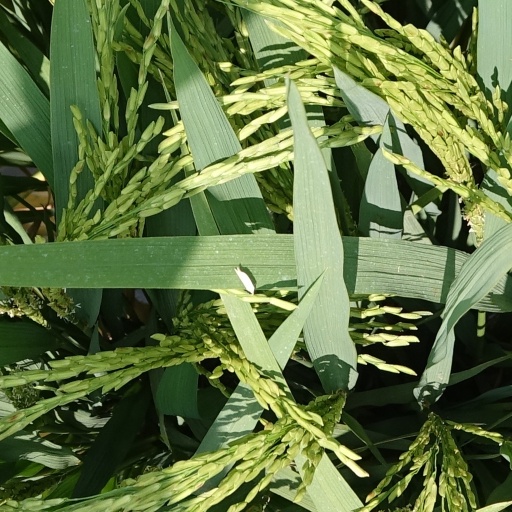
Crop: rice